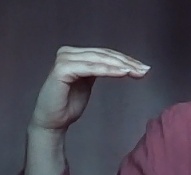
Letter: haa